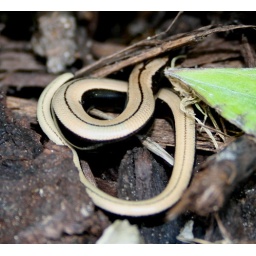
Baby slow-worm hiding under plant pot